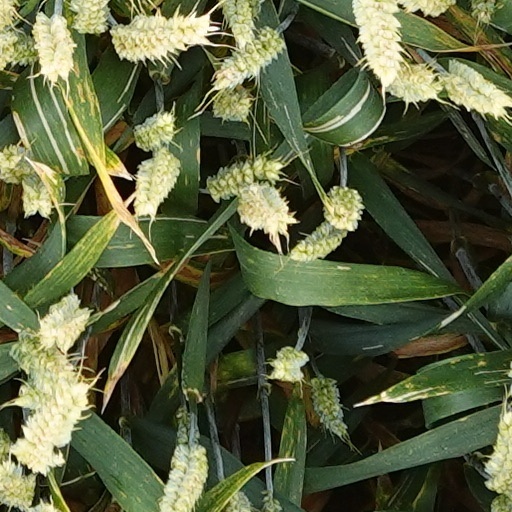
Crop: wheat